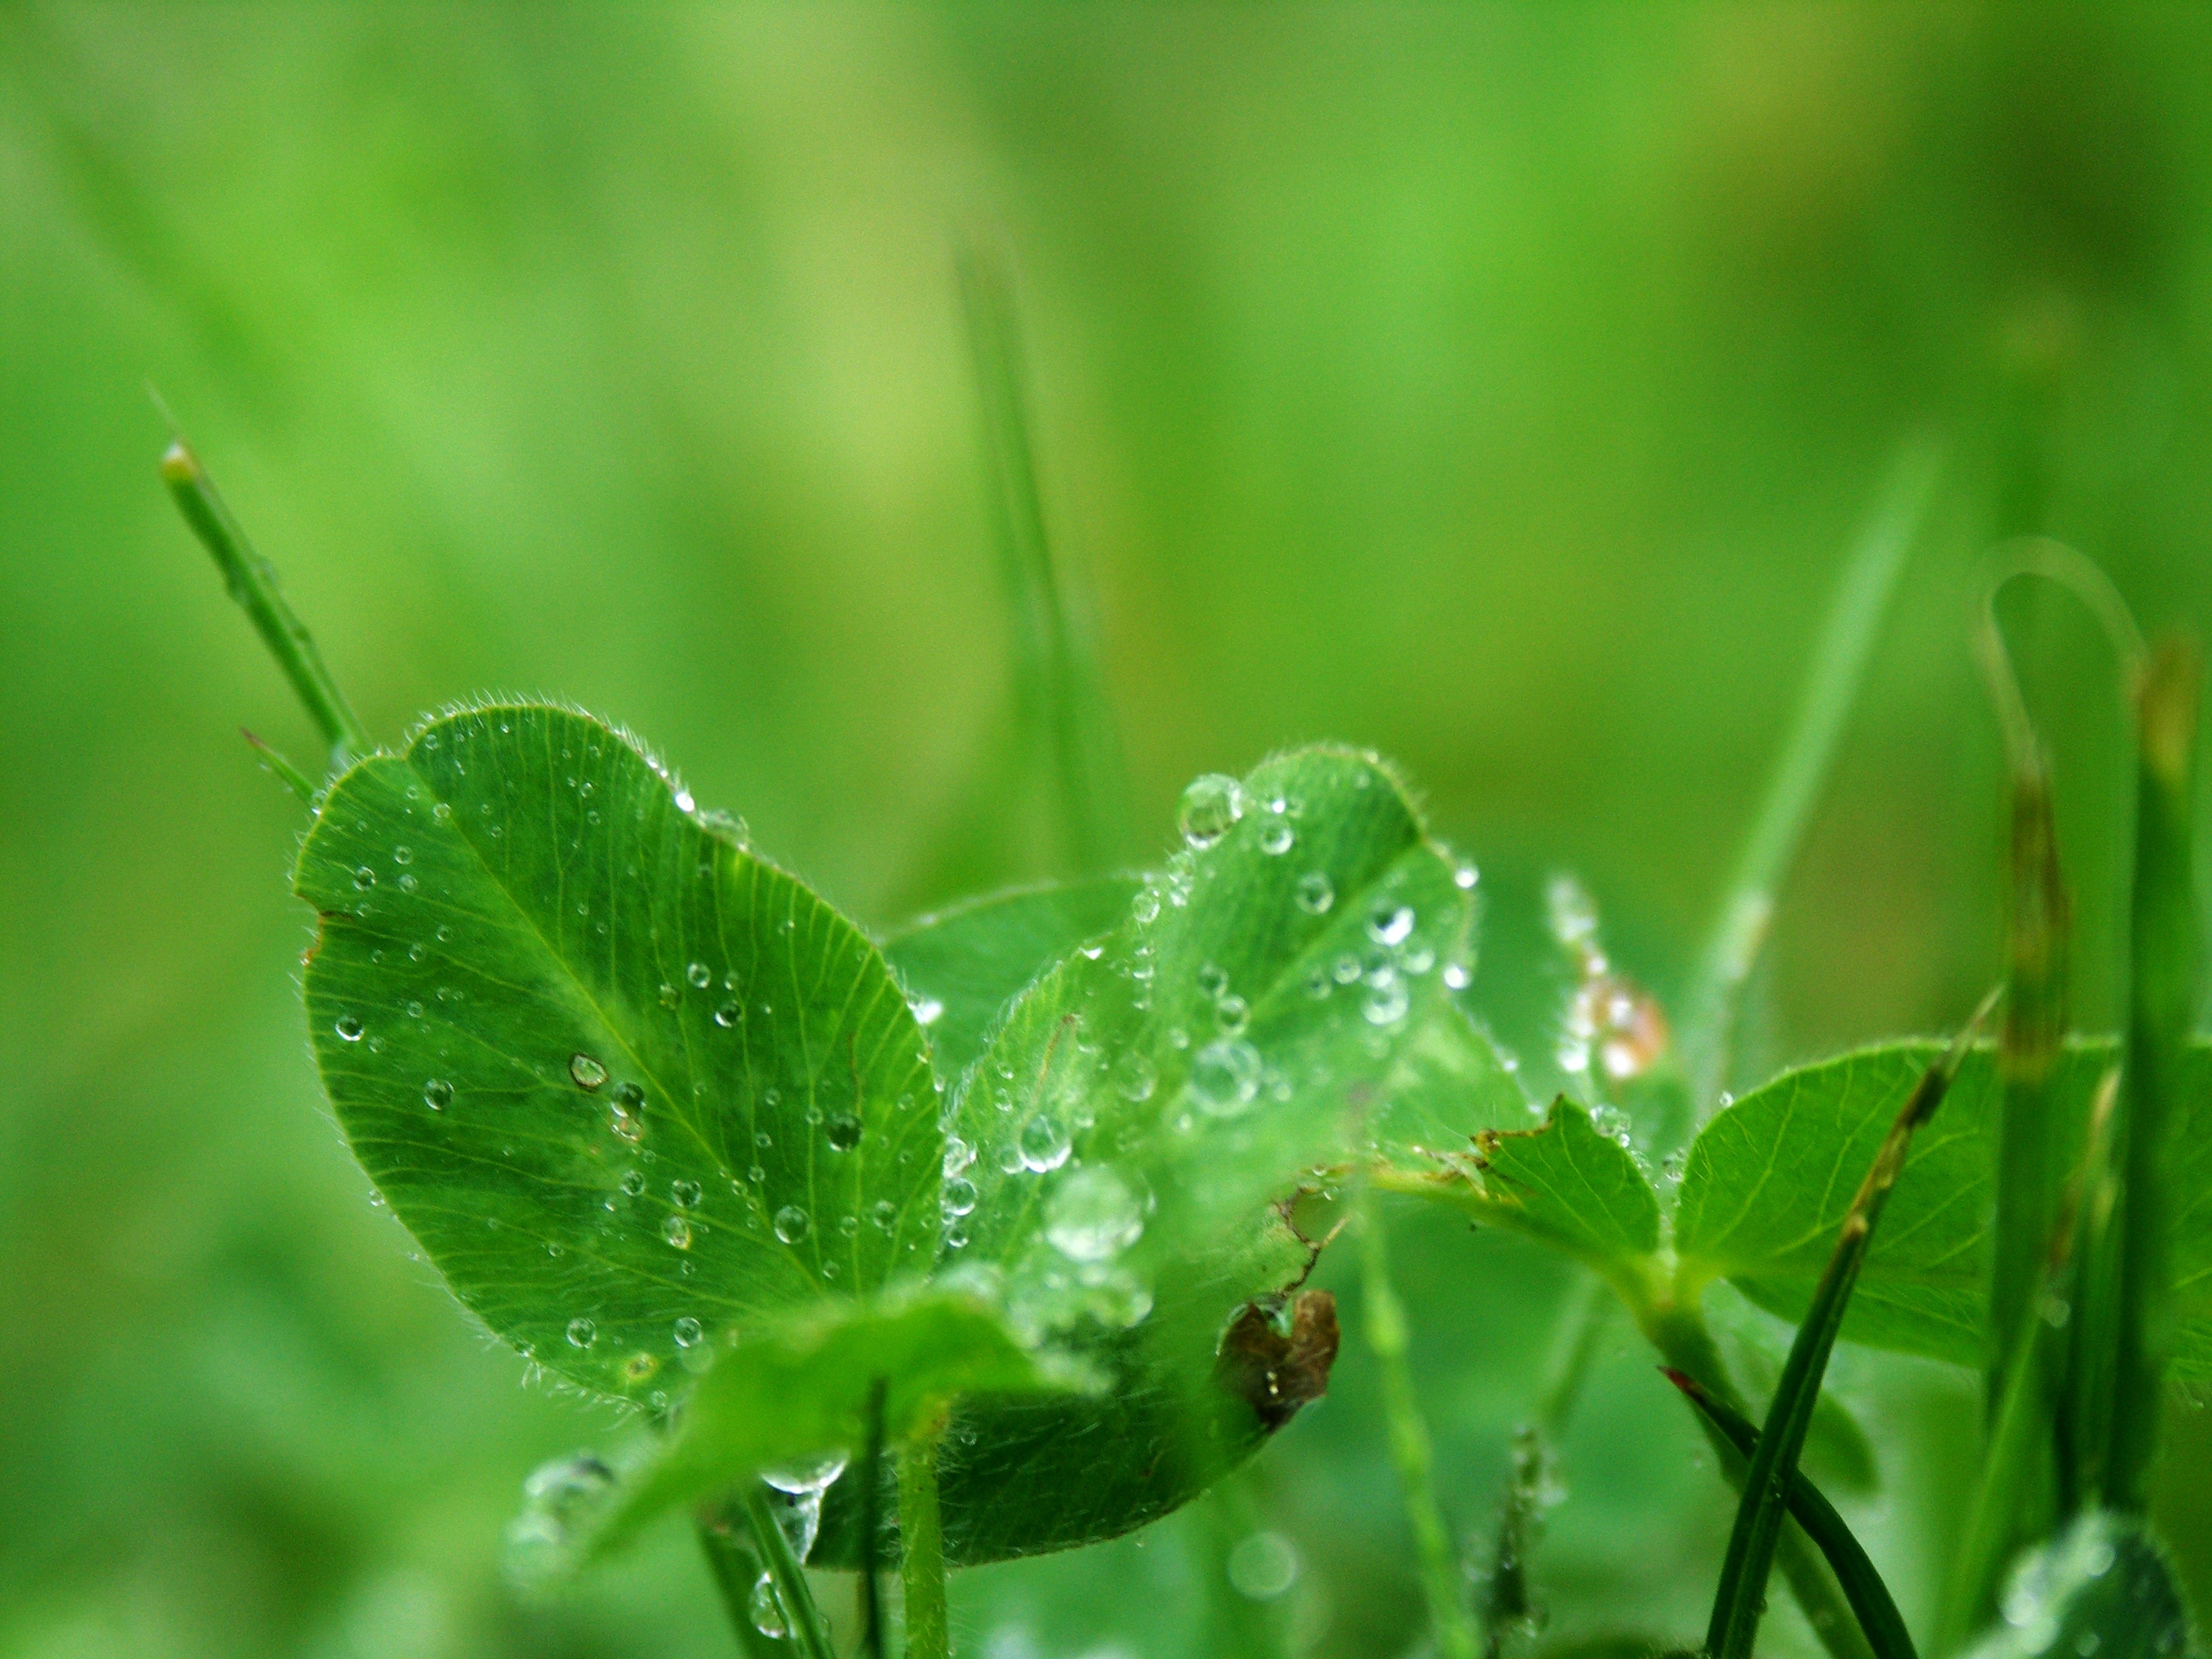
water, nature, grass, drop, dew, plant, lawn, photography, meadow, rain, leaf, flower, green, flora, clover, wildflower, close up, drop of water, moisture, macro photography, flowering plant, annual plant, grass family, plant stem, land plant